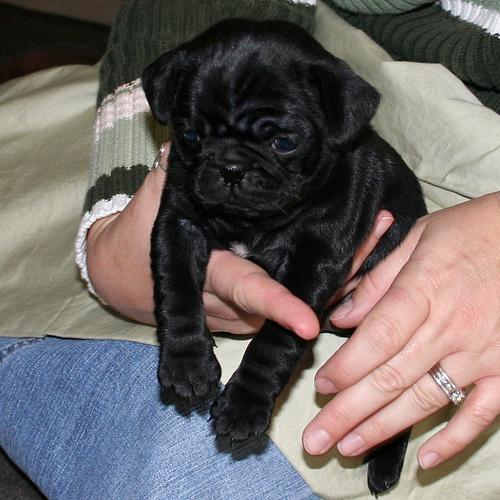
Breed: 798-n000130-pug